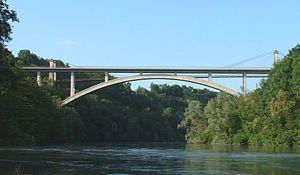
Vinay - Pont de Trellins terminé franchissant l'Isère
Vinay est une commune française située dans le département de l'Isère, en région Auvergne-Rhône-Alpes.
Cognin-les-Gorges est une commune française située dans le département de l'Isère en région Auvergne-Rhône-Alpes. Elle fait partie de la communauté de communes de Saint-Marcellin Vercors Isère Communauté.